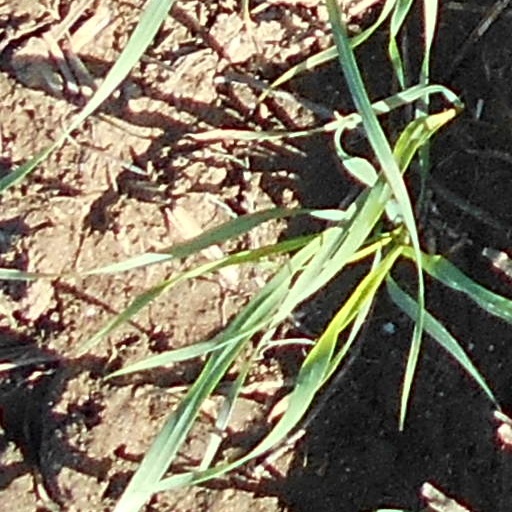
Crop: wheat